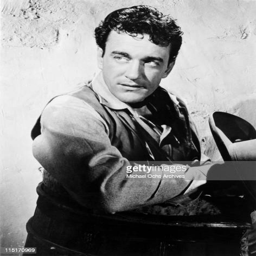
actor poses for a photo